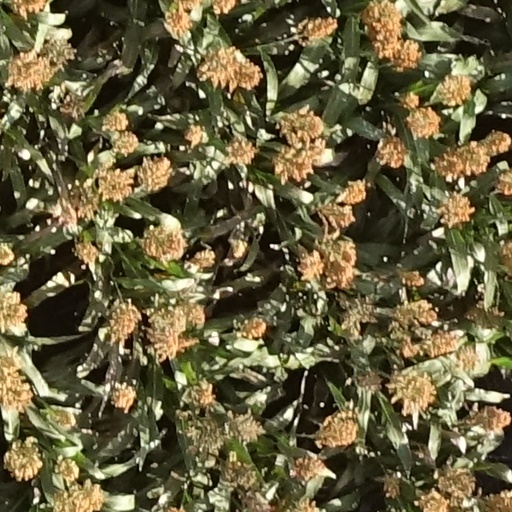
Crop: sorghum